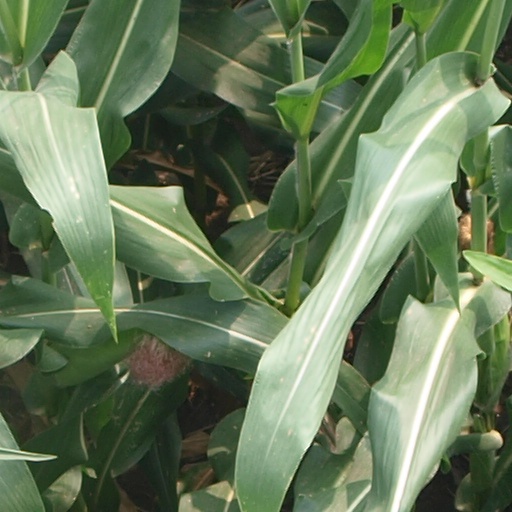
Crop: maize; corn